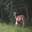
Label: deer